Airdrome Aeroplanes

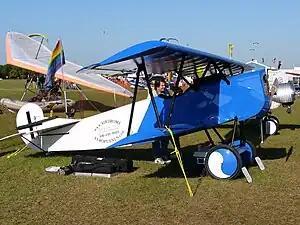
80% scale Airdrome Fokker D-VII at Sun 'n Fun 2004

Baslee started in aviation as a teenager, building model aircraft. He paid for his hobby by mowing lawns and shoveling snow in Lee's Summit, Missouri. A week before he turned 16, he sold all his models and started work on his private pilot certificate, completing it at age 17, with money earned working in the fast food industry. He became an apprentice machinist, graduated from high school in 1983 and later completed a degree in mechanical engineering.